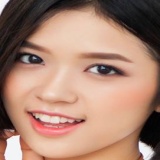
ca sĩ Suni Hạ Linh